Enrico Valentini

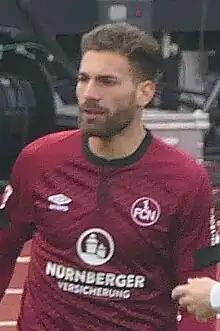
Valentini with 1. FC Nürnberg in 2019

Enrico Valentini (born 20 February 1989) is a German professional football coach and a former player. He is the head coach of the Under-14 team of 1. FC Nürnberg.